This Is It! (bar)

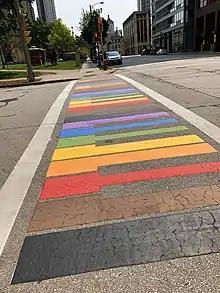
A view of the crosswalks looking east towards the lake.

At their annual meeting on April 6, 2018, Milwaukee LGBT Community Center members elected owner Schneider to their Board of Directors.